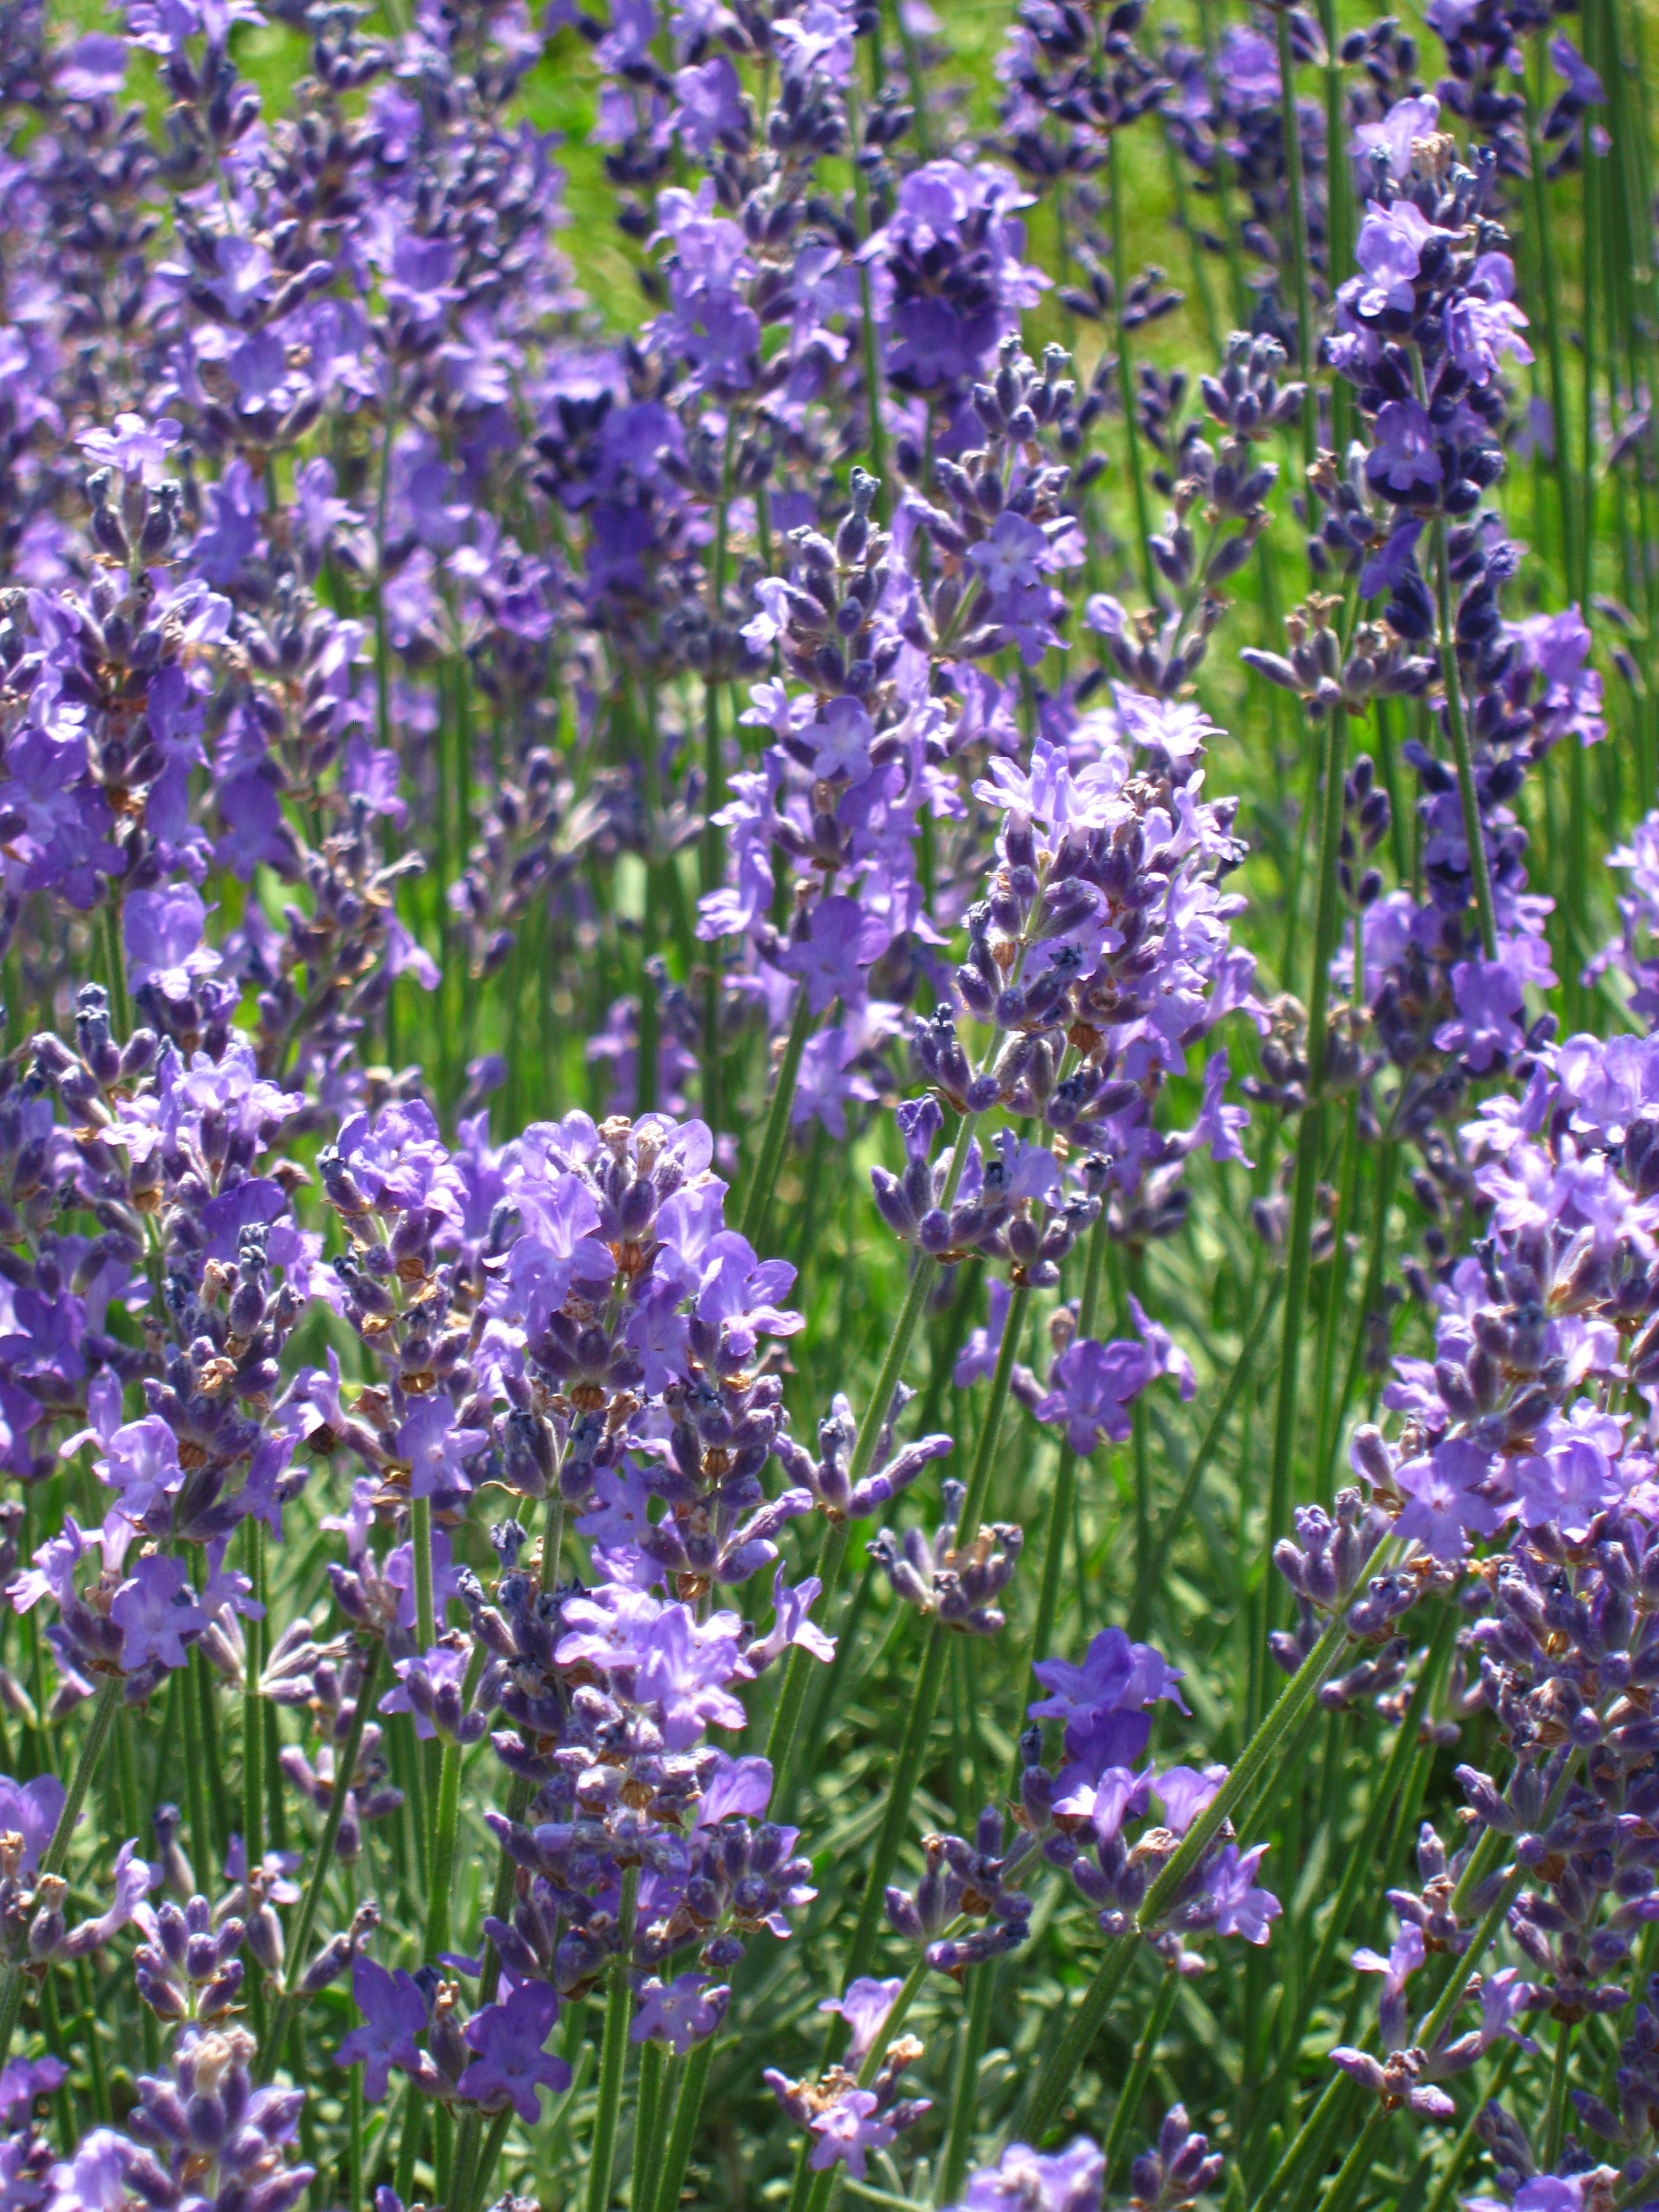
nature, plant, meadow, flower, herb, lavender, wildflower, flowering plant, annual plant, land plant, english lavender, hyssopus, lavandula dentata